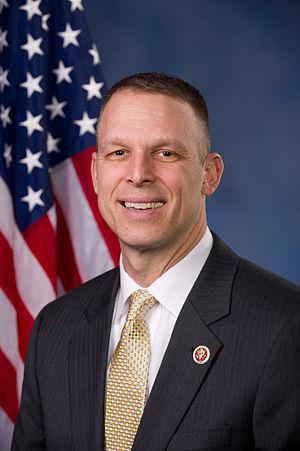
Scott Gordon Perry, né le 27 mai 1962 à San Diego, est un homme politique américain, élu républicain de Pennsylvanie à la Chambre des représentants des États-Unis depuis 2013.